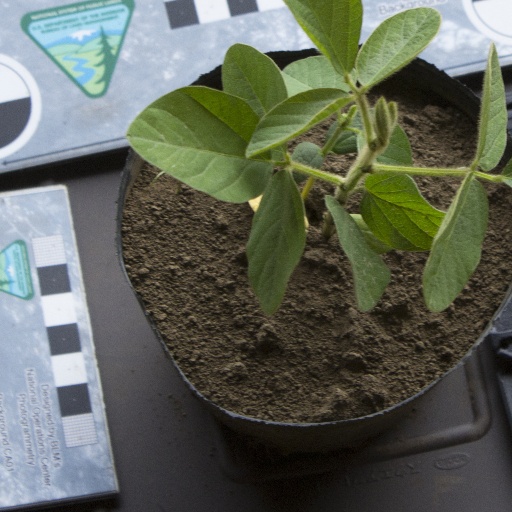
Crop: soybean